Williamson Tunnels

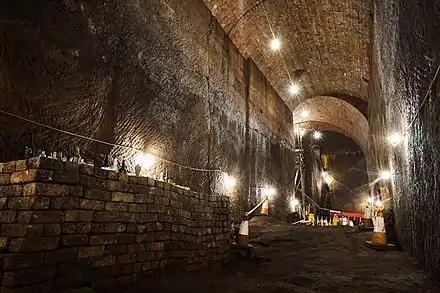

The Friends of Williamson's Tunnels (FoWT) is a registered charity, managed by a board of trustees and committed to exploring, excavating and preserving the tunnels, with the work of excavation carried out by volunteers.